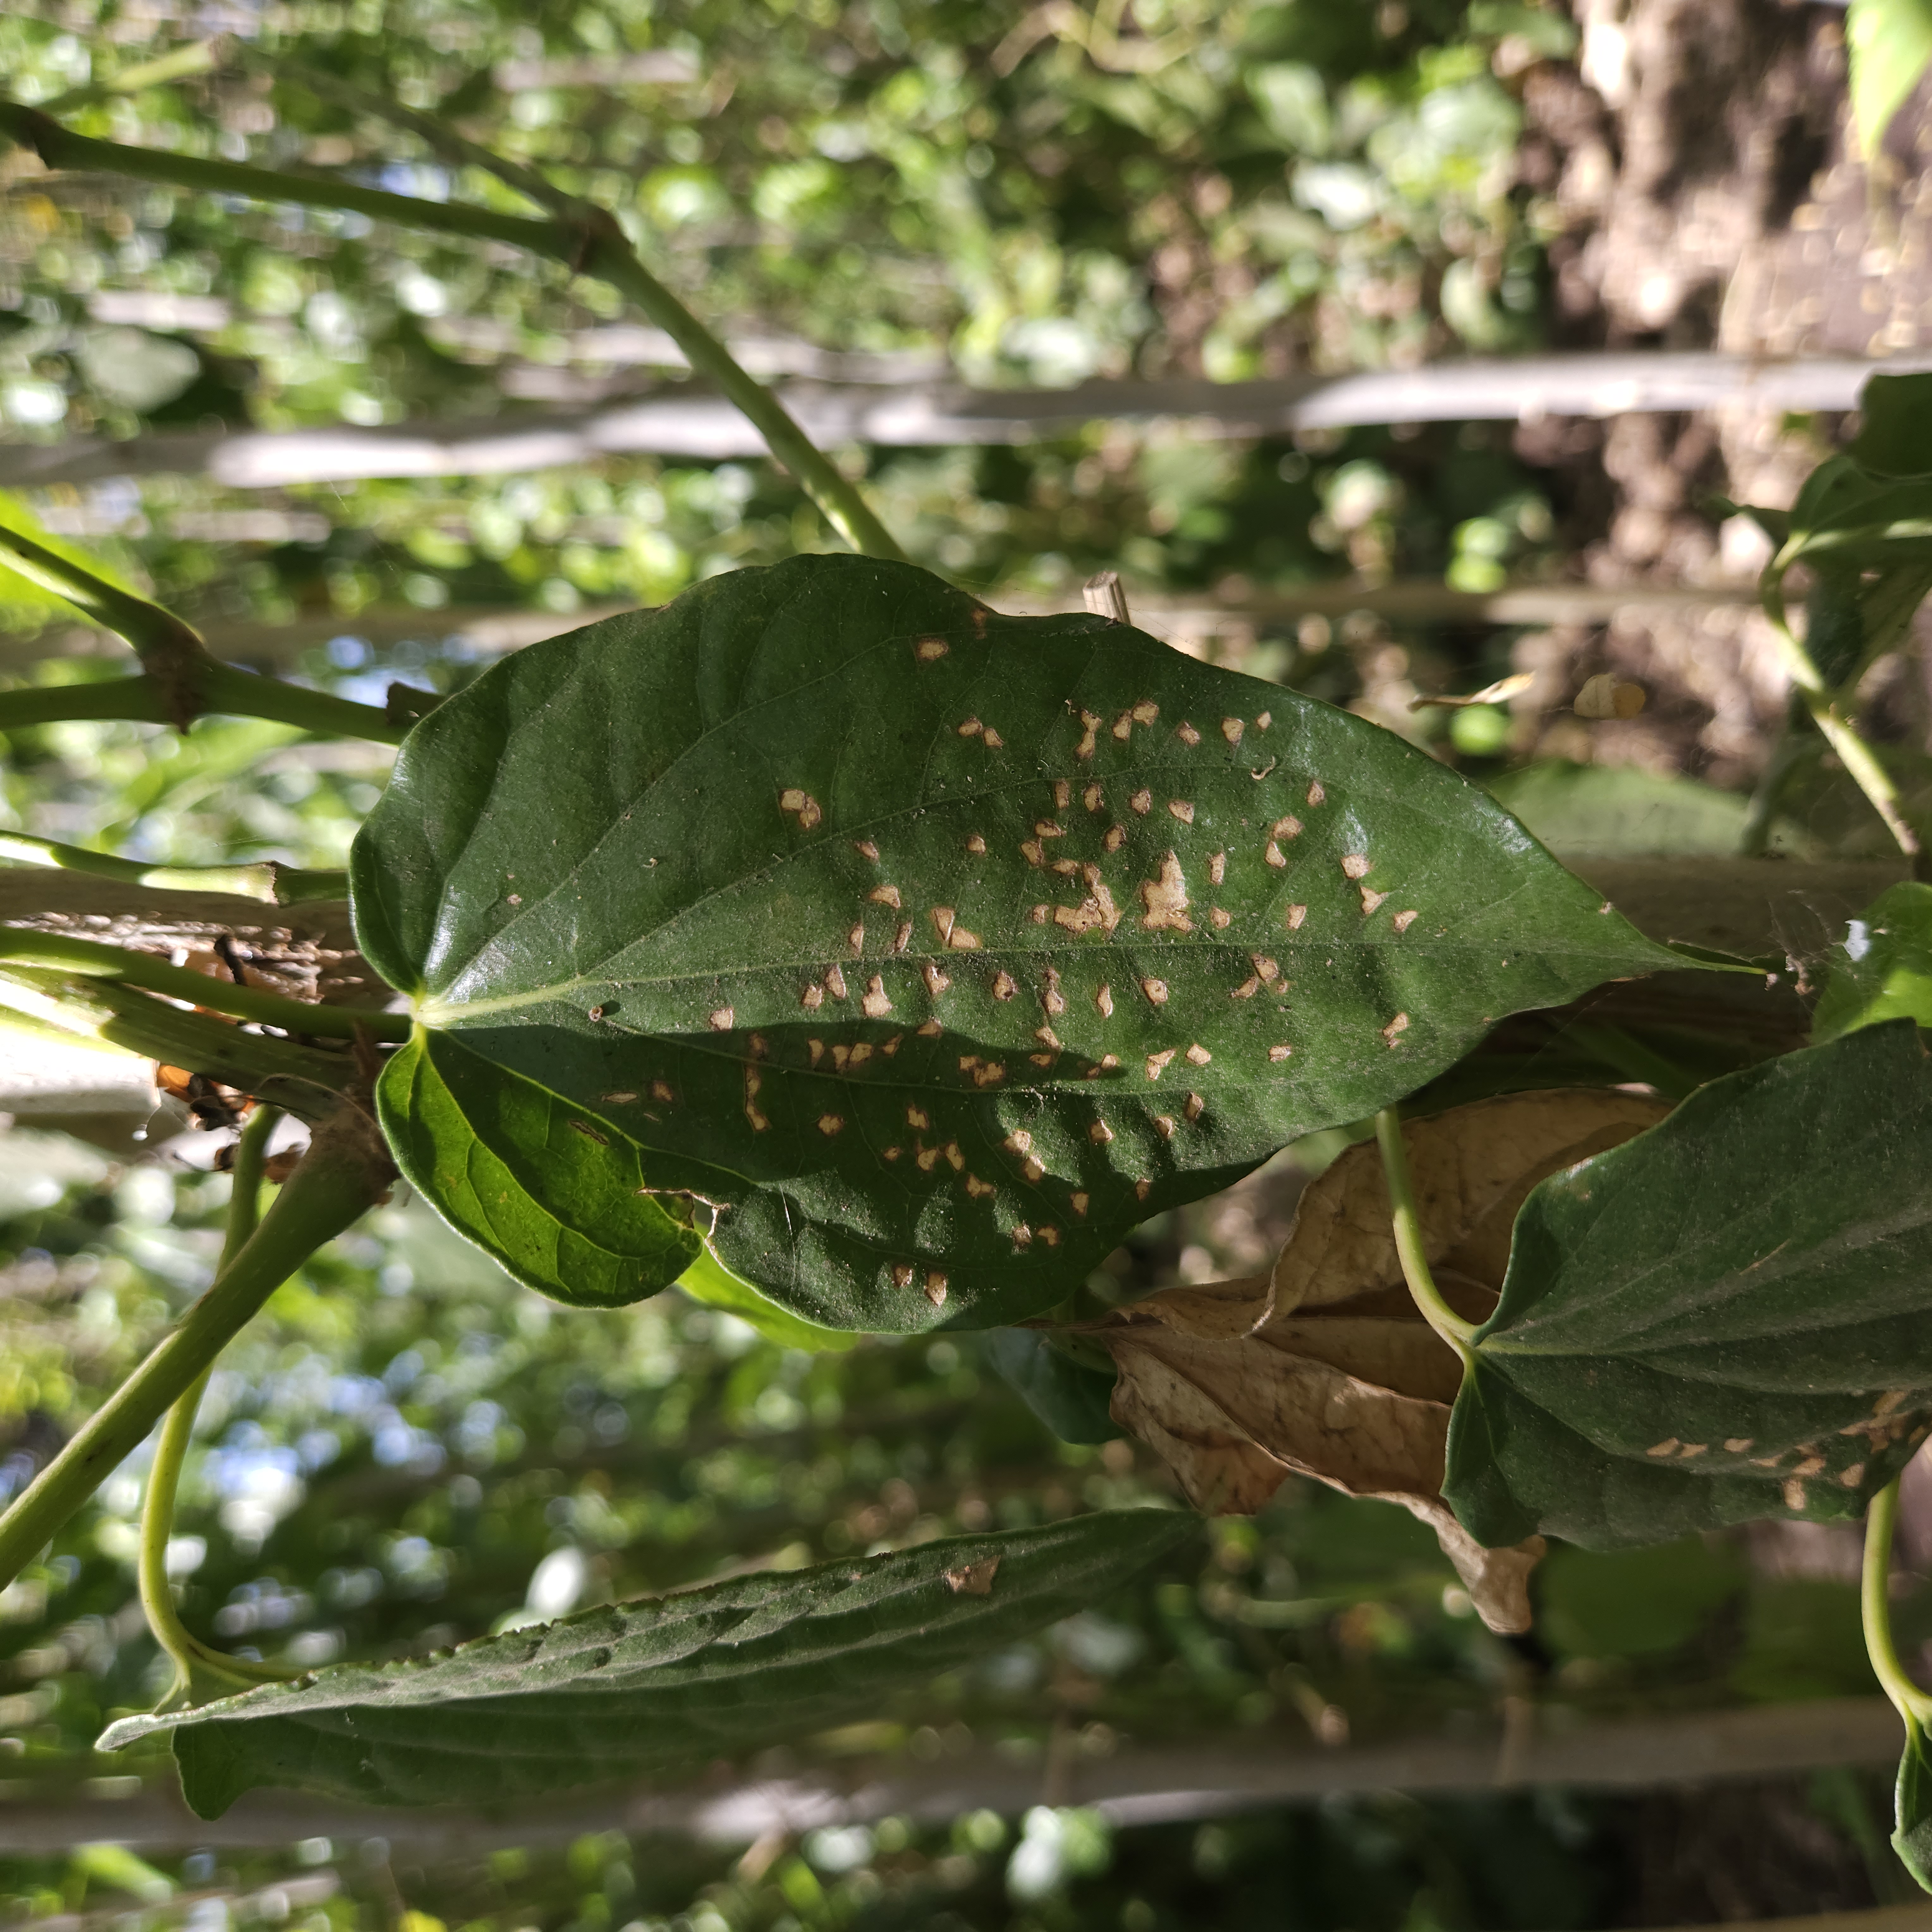
Label: Diseased